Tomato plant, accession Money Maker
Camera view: vertical (180 deg); turntable rotation: 30 degrees
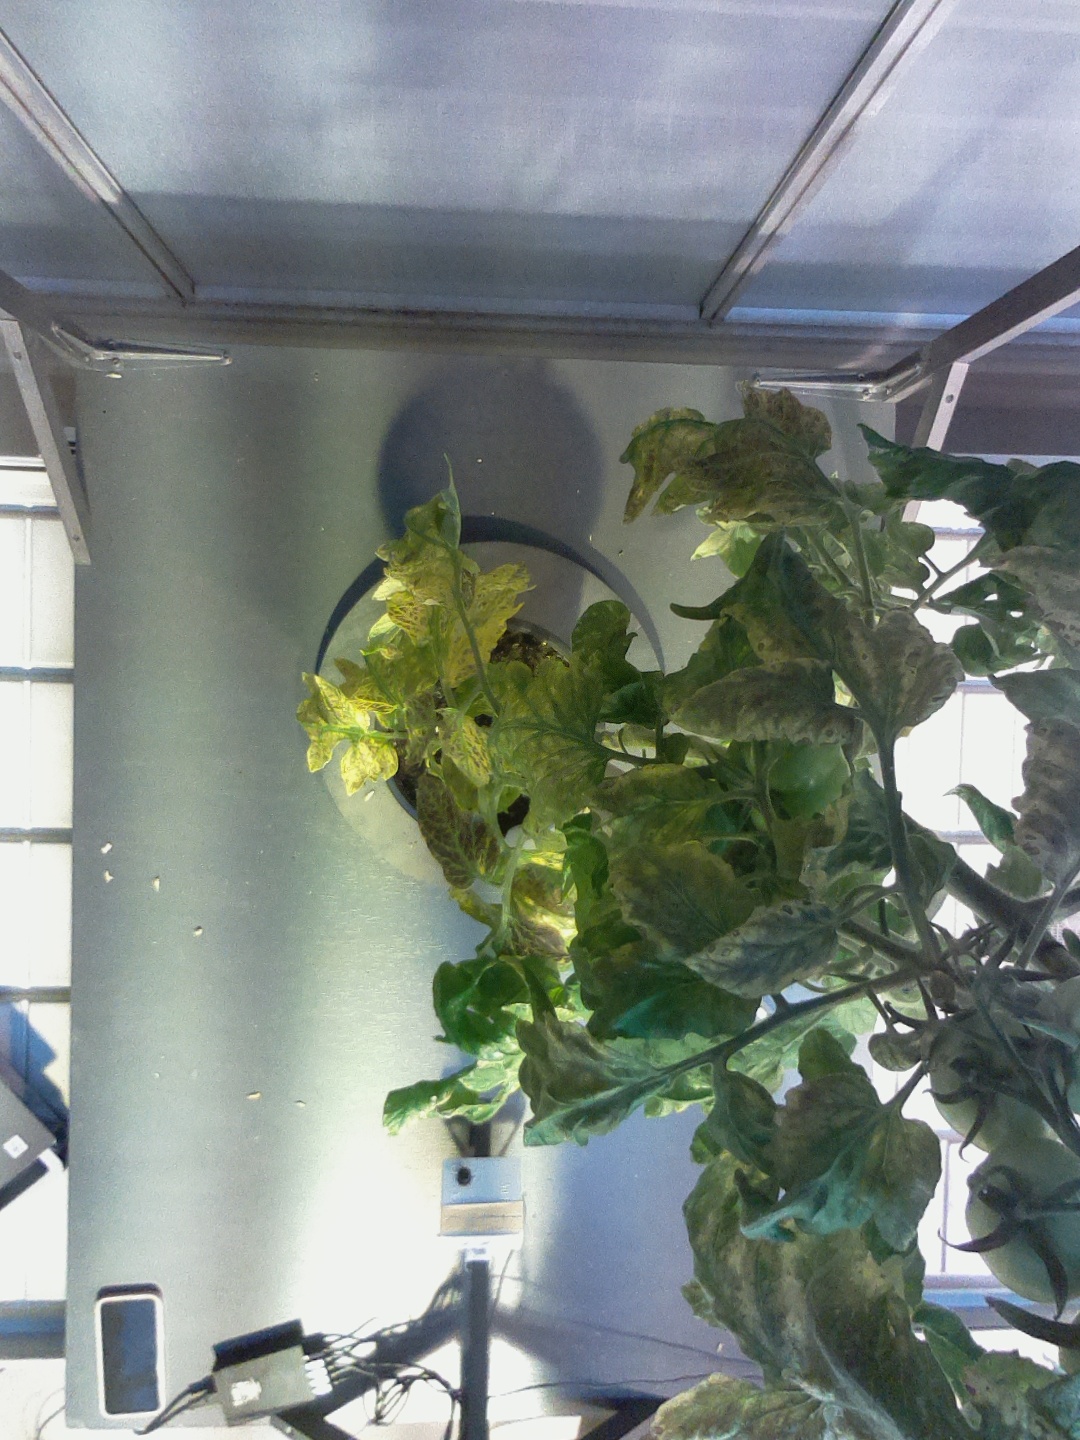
BBCH growth stage 78: 80% -90% of final fruit size